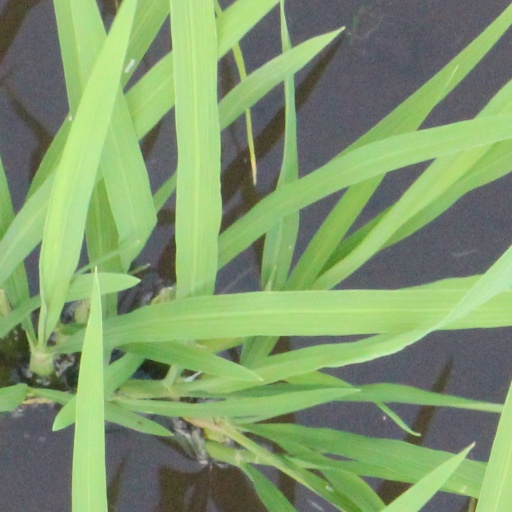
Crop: rice